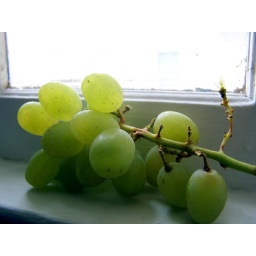
translucent grapes in kitchen window